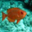
Label: aquarium_fish